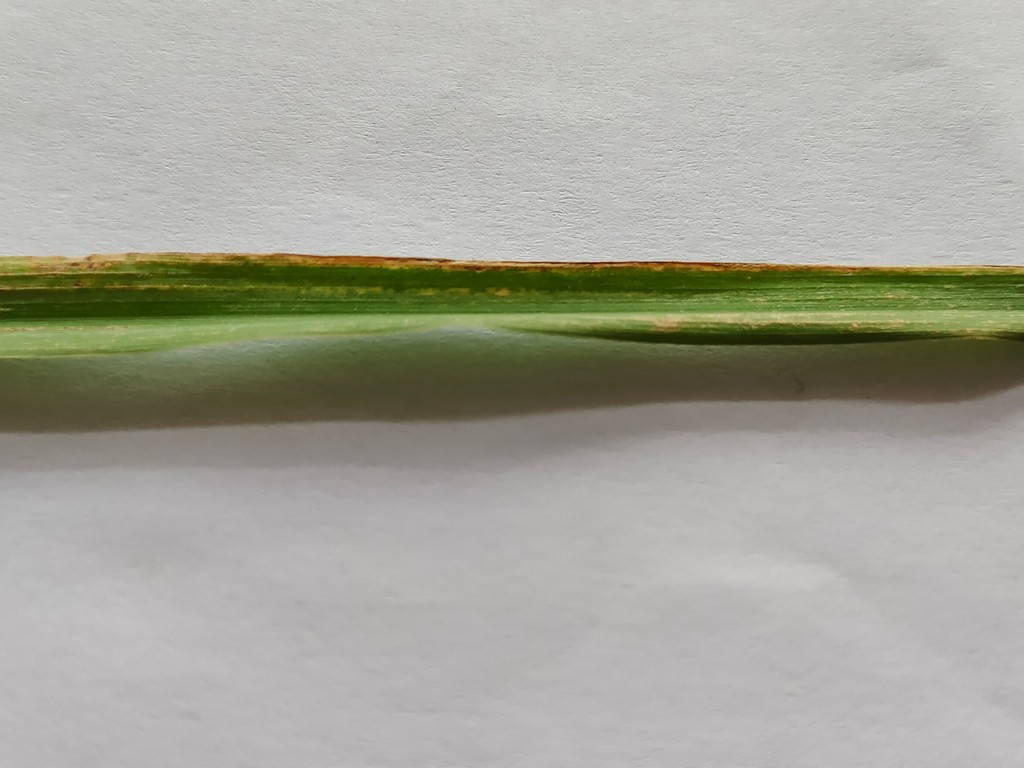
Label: Unhealthy